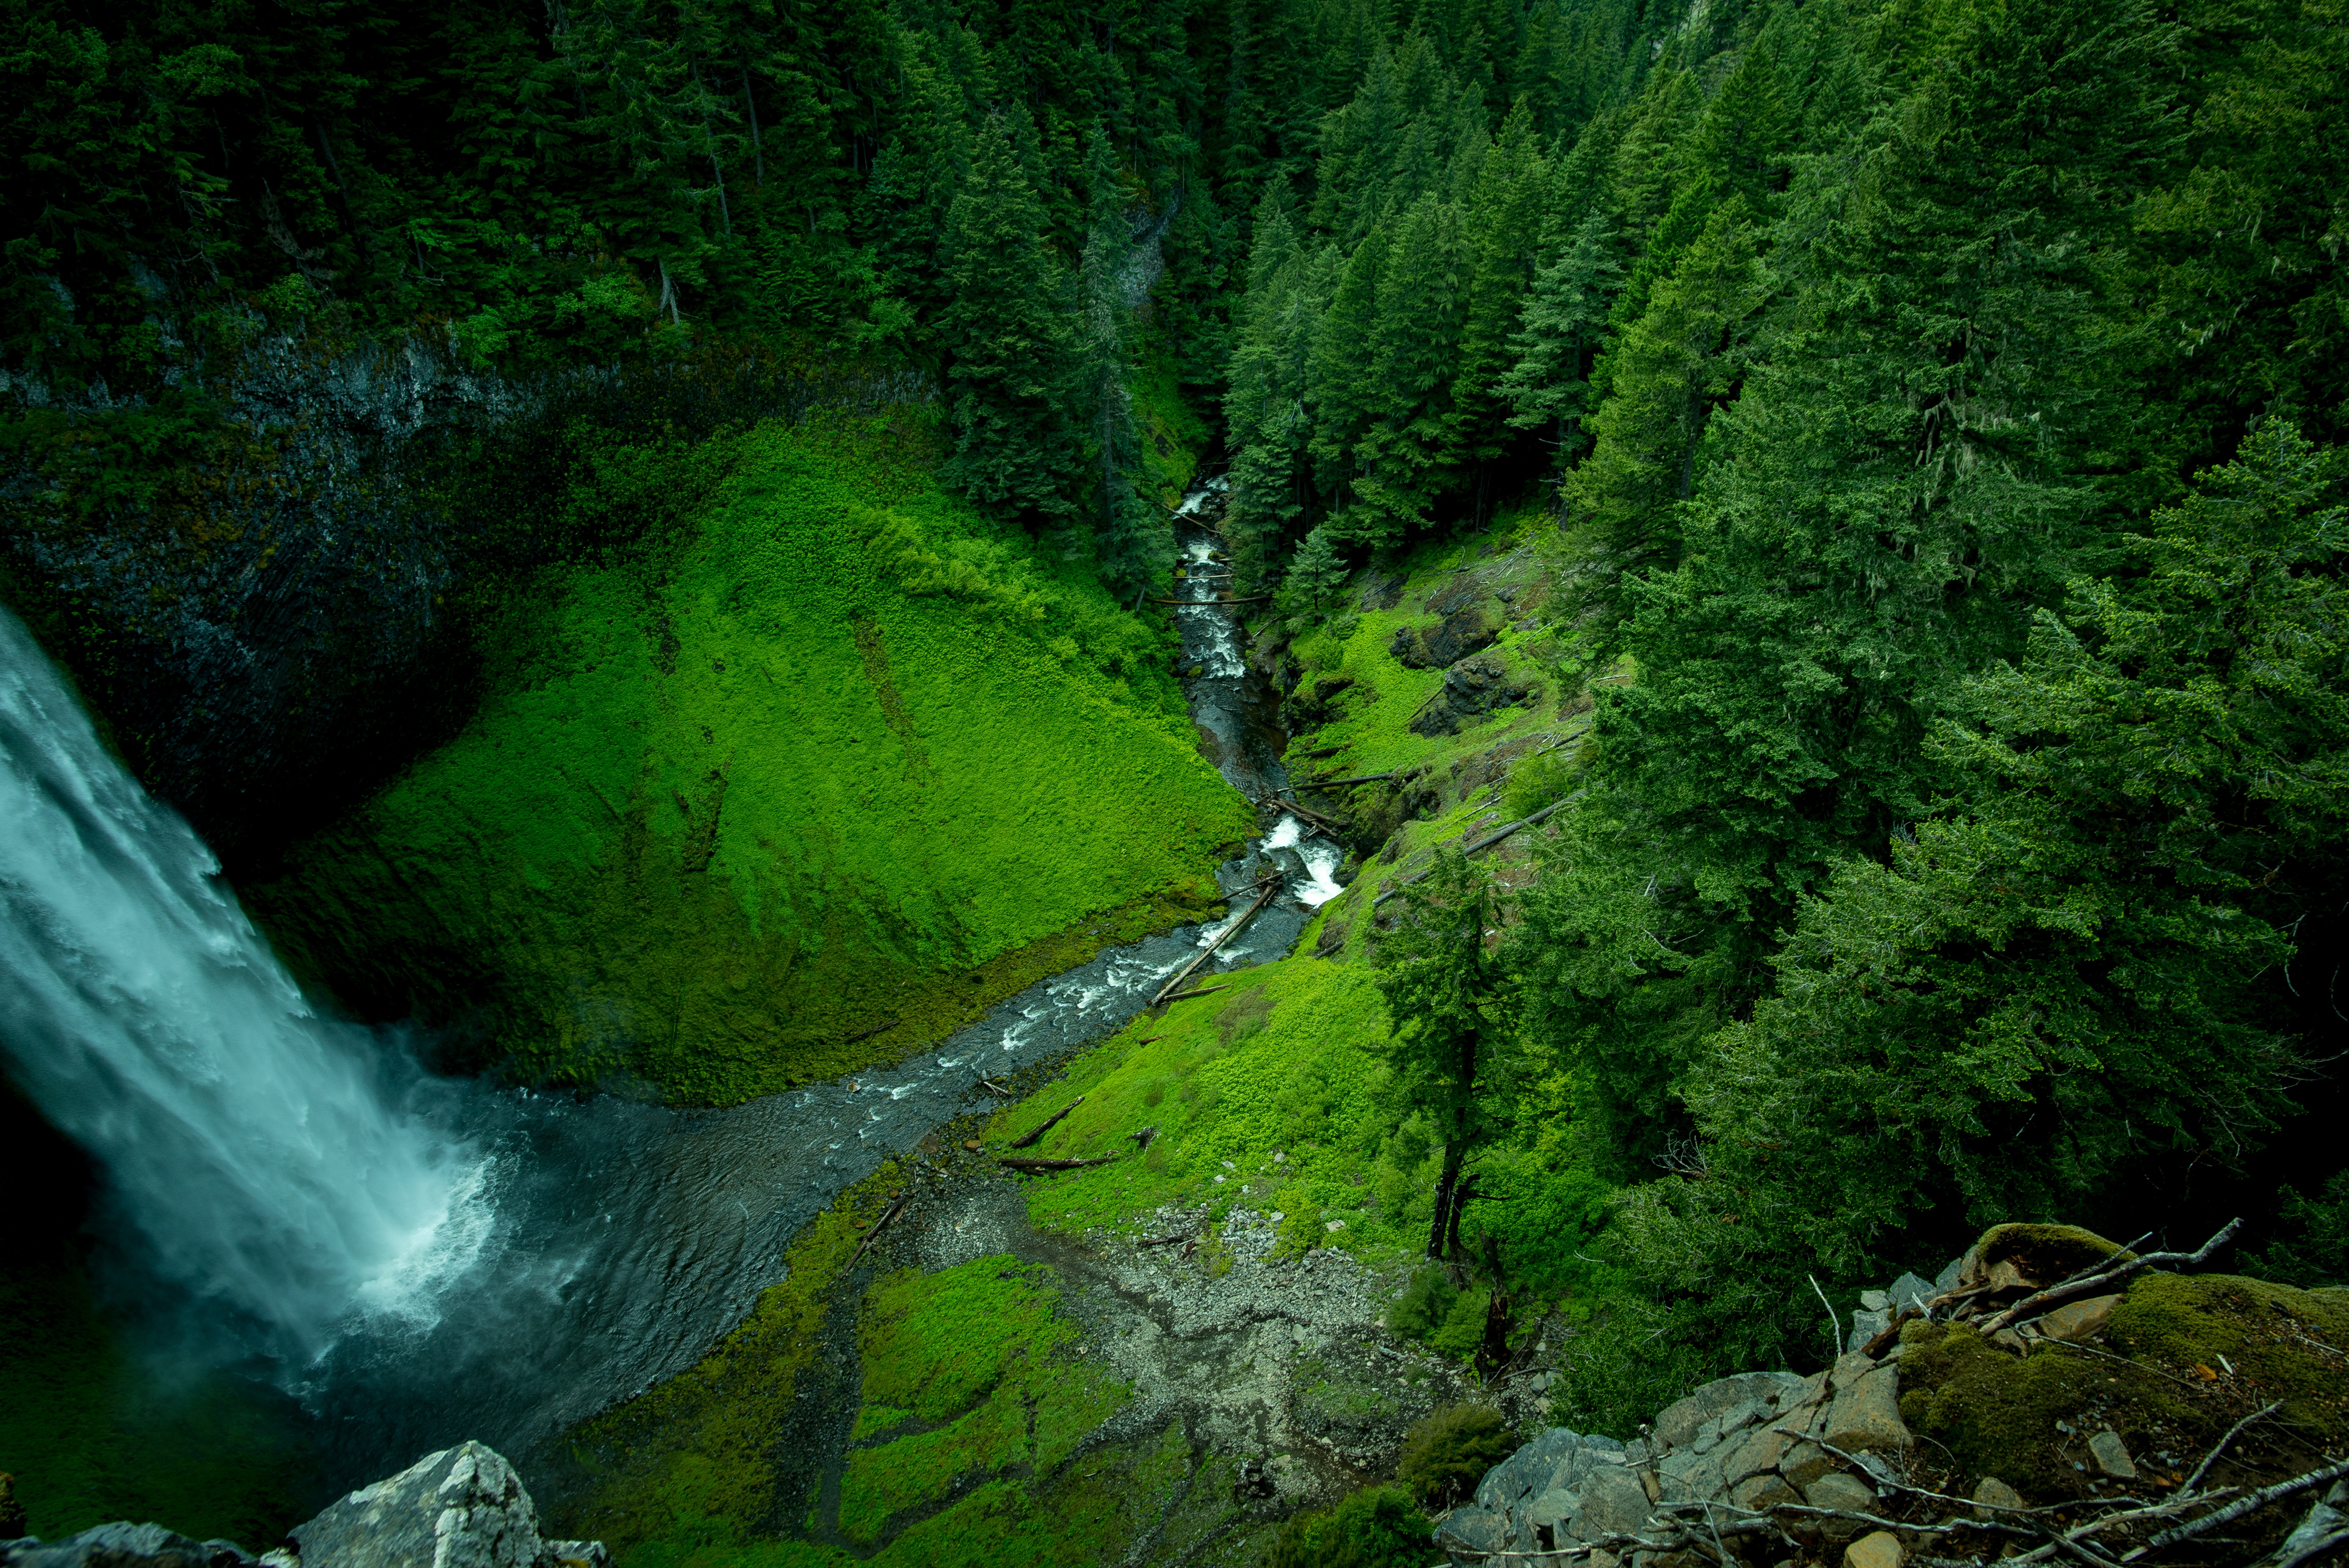
tree, nature, forest, waterfall, wilderness, wood, river, stream, green, jungle, aerial view, vegetation, rainforest, ravine, woodland, water feature, old growth forest